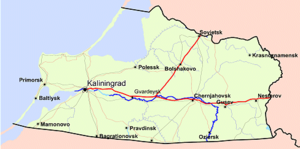
L’oblast de Kaliningrad, également appelé la « Russie baltique », ou le « pays de l'ambre », est une exclave russe au bord de la mer Baltique, entourée au nord et à l'est par la Lituanie et au sud par la Pologne.